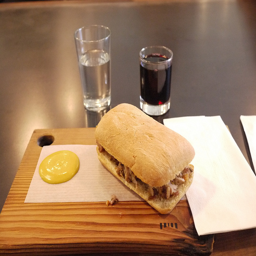
A SANDWICH ON THE BOARD WITH A DRINK
Large sandwich sits on table with two beverages.
a sandwich with some mustard to the side in front of some drinks
A close up of a sandwich and drinks in a glass.
A table topped with a sandwich and a couple of drinks.